Seven-branched candelabrum (Essen)

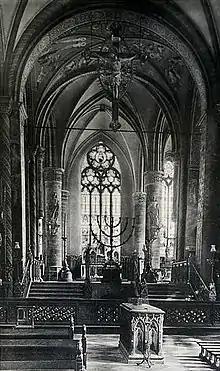
The chancel of the Minster church in 1904, recognizable by the candelabrum in the chancel and the Altfrid tomb in the foreground

Little is known about the historical use of the candelabrum. The "liber ordinarius" reflects the liturgical situation in Essen Abbey almost four hundred years after the candelabrum's creation. Although the manuscript is presumably based on older models, to what extent the scribes took over from these models is still unknown. The object is infrequently mentioned in the "liber ordinarius". However, on the feast of Pentecost, it was the focus of the liturgy: the candles were lit, the scholars knelt around it, and sang a hymn to the risen Christ.